Trout cod

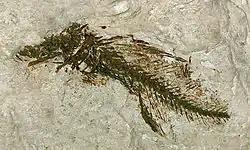
Fossil of "Maccullochella macquariensis", Lower Pliocene, Australia

Trout cod are a listed species on a number of different registers including Endangered under the New South Wales Fisheries Management Act 1994, the Australian Commonwealth's Environment Protection and Biodiversity Conservation Act 1999, the Australian Capital Territory's Nature Conservation Act 1980 and by the World Conservation Union (IUCN). They are also listed as Threatened under the Victorian Flora and Fauna Guarantee Act 1998.